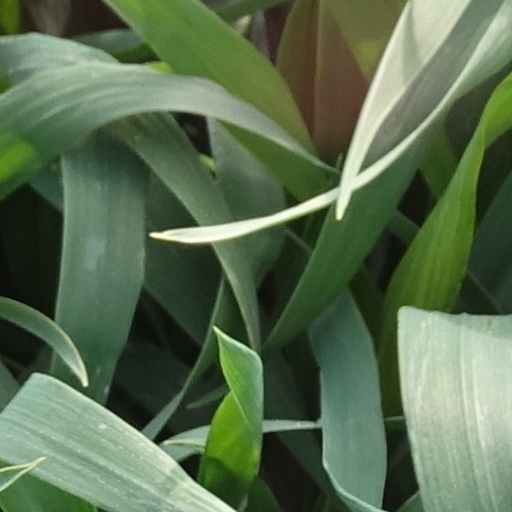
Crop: wheat